Santa Tecla F.C.

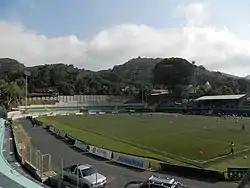

Santa Tecla Fútbol Club has forged its entire history, from 2007 to the present, in the Estadio Las Delicias, but during stadium renovations they played their matches in the Estadio Jorge "Mágico" González and Estadio Universitario UES.